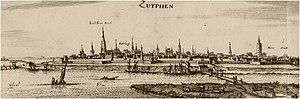
Zutphen est une commune et ville néerlandaise, située en province de Gueldre et fondée au IIIᵉ siècle avant Jésus-Christ. Lors du recensement de 2017, elle compte 47 423 habitants.